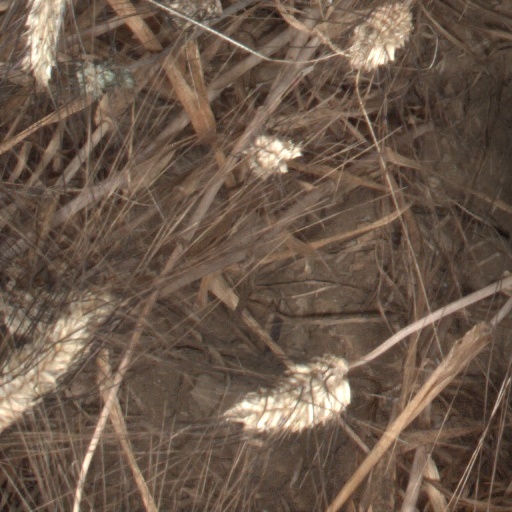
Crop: wheat